Kazakhstani tenge

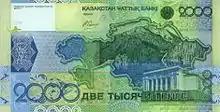
Some ₸2,000 notes spelled the word (bank) incorrectly as .

The National Bank of Kazakhstan issued a new series of tenge banknotes in 2006. This was not a currency reform as they replaced existing notes at face value.